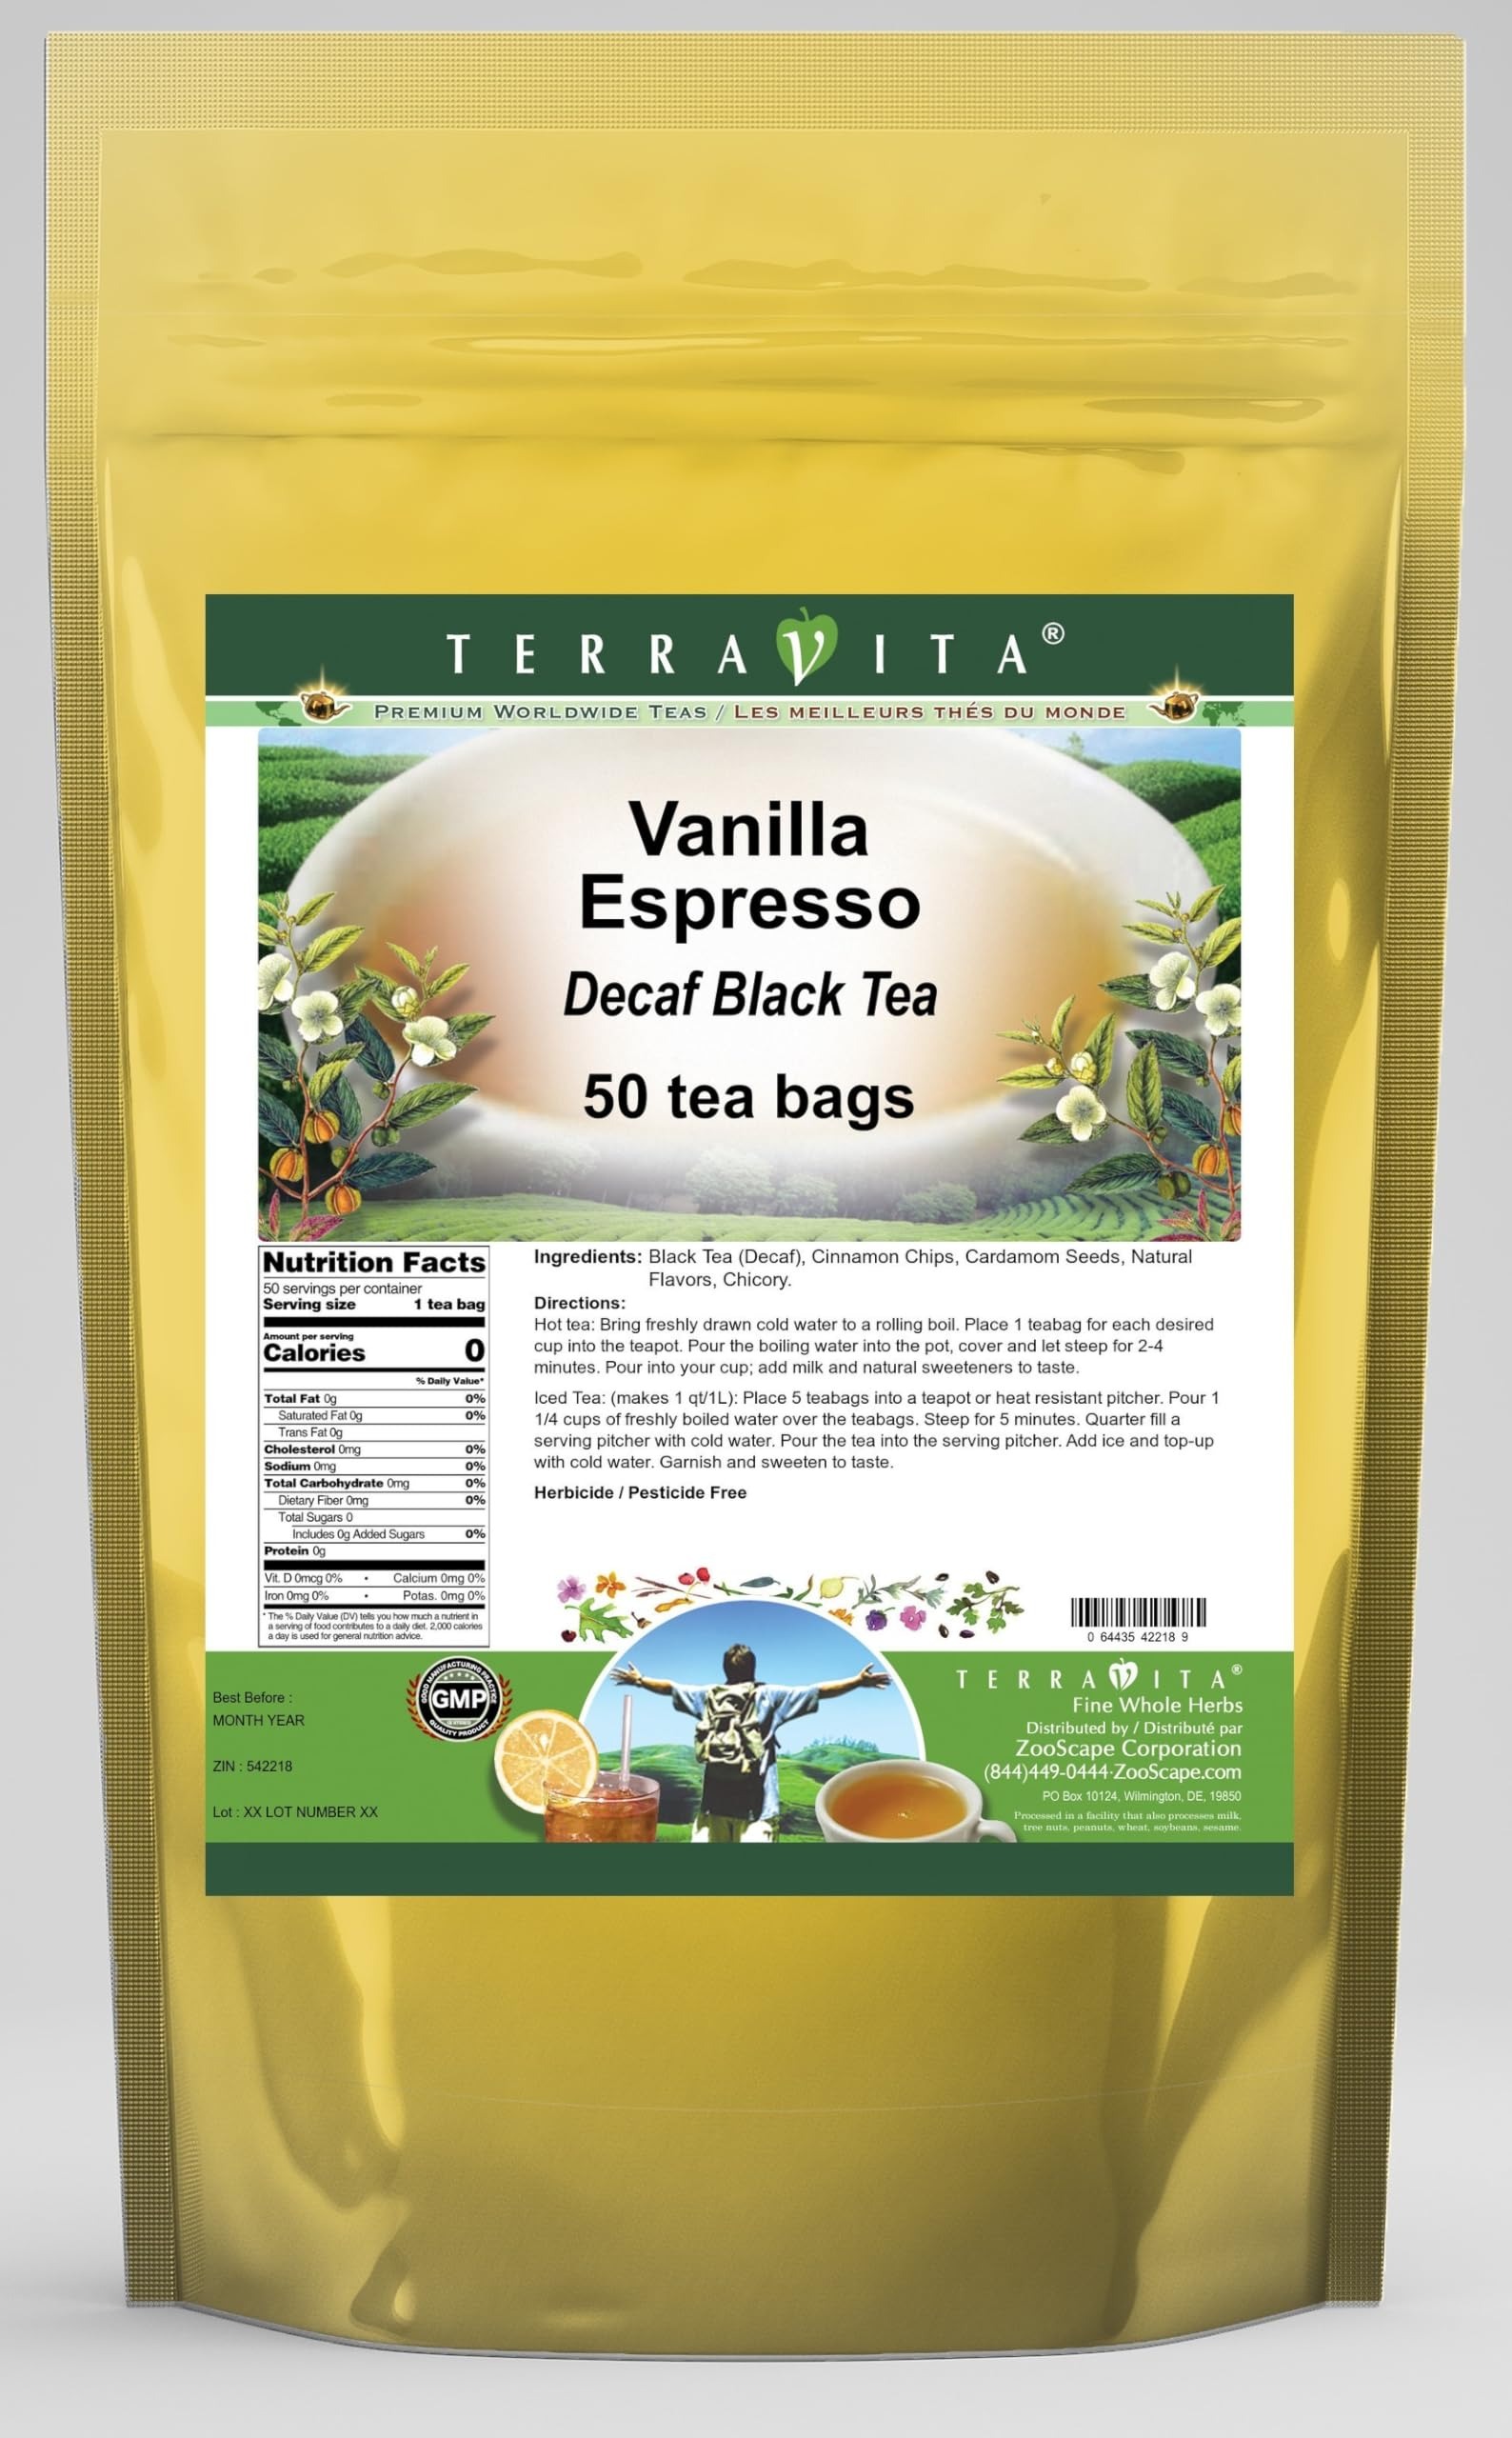
Item Name: Vanilla Espresso Decaf Black Tea (50 tea bags, ZIN: 542218) - 3 Pack
Bullet Point 1: Our Vanilla Espresso Decaf Black Tea is a wonderful flavored decaffeinated Black tea with Chicory Root (Roasted), Cinnamon Chips and Cardamom Seeds. You will enjoy the simple and elegant Vanilla Espresso taste! - Ingredients: Decaf Black tea, Chicory Root (Roasted), Cinnamon Chips, Cardamom Seeds and Natural Vanilla Espresso Flavor.
Bullet Point 2: No fillers.
Bullet Point 3: Manufacturer: TerraVita
Bullet Point 4: Size: 50 tea bags
Bullet Point 5: Black Tea Bags - Packed in a convenient upright pouch!
Product Description: Our Vanilla Espresso Decaf Black Tea is a wonderful flavored decaffeinated Black tea with Chicory Root (Roasted), Cinnamon Chips and Cardamom Seeds. You will enjoy the simple and elegant Vanilla Espresso taste! - Ingredients: Decaf Black tea, Chicory Root (Roasted), Cinnamon Chips, Cardamom Seeds and Natural Vanilla Espresso Flavor. - Hot tea brewing method: Bring freshly drawn cold water to a rolling boil. Place 1 teabag for each desired cup into the teapot. Pour the boiling water into the pot, cover and let steep for 2-4 minutes. Pour into your cup; add milk and natural sweeteners to taste. - Iced tea brewing method: (to make 1 liter/quart): Place 5 teabags into a teapot or heat resistant pitcher. Pour 1 1/4 cups of freshly boiled water over the teabags. Steep for 5 minutes. Quarter fill a serving pitcher with cold water. Pour the tea into the serving pitcher. Add ice and top-up with cold water. Garnish and sweeten to taste. - TerraVita is an exclusive line of premium-quality, natural source products that use only the finest, purest and most potent ingredients found around the world. TerraVita is hallmarked by the highest possible standards of purity, potency, stability and freshness. All of our products are prepared with the highest elements of quality control, from raw materials through the entire manufacturing process, up to and including the moment that the bottles or bags are sealed for freshness and shipped out to you. Our highest possible standards are certified by independent laboratories and backed by our personal guarantee. - TerraVita exists to meet and ensure your family's health and wellness without the harmful effects of chemicals and health products. We strive to make all of our products affordable and reliable and are constantly searching the market to
Value: 150.0
Unit: Count

Price: 117.49